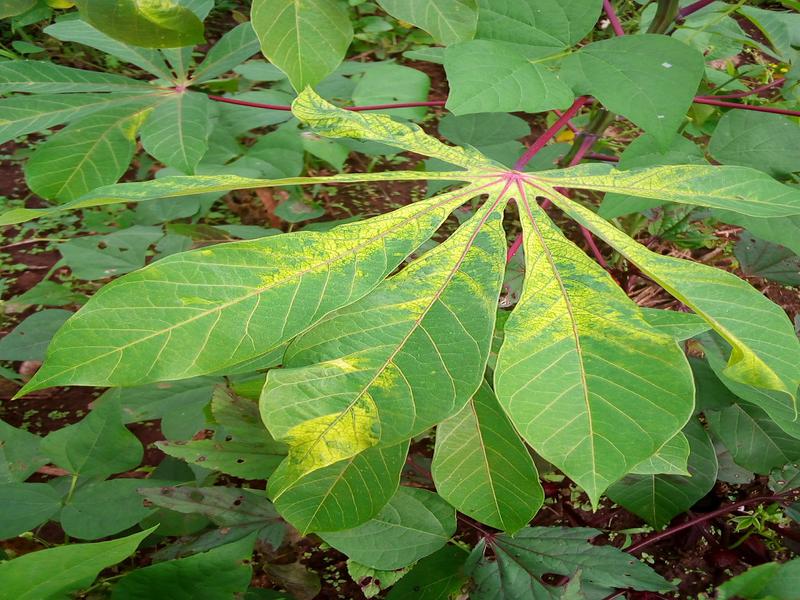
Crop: cassava
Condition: mosaic_disease